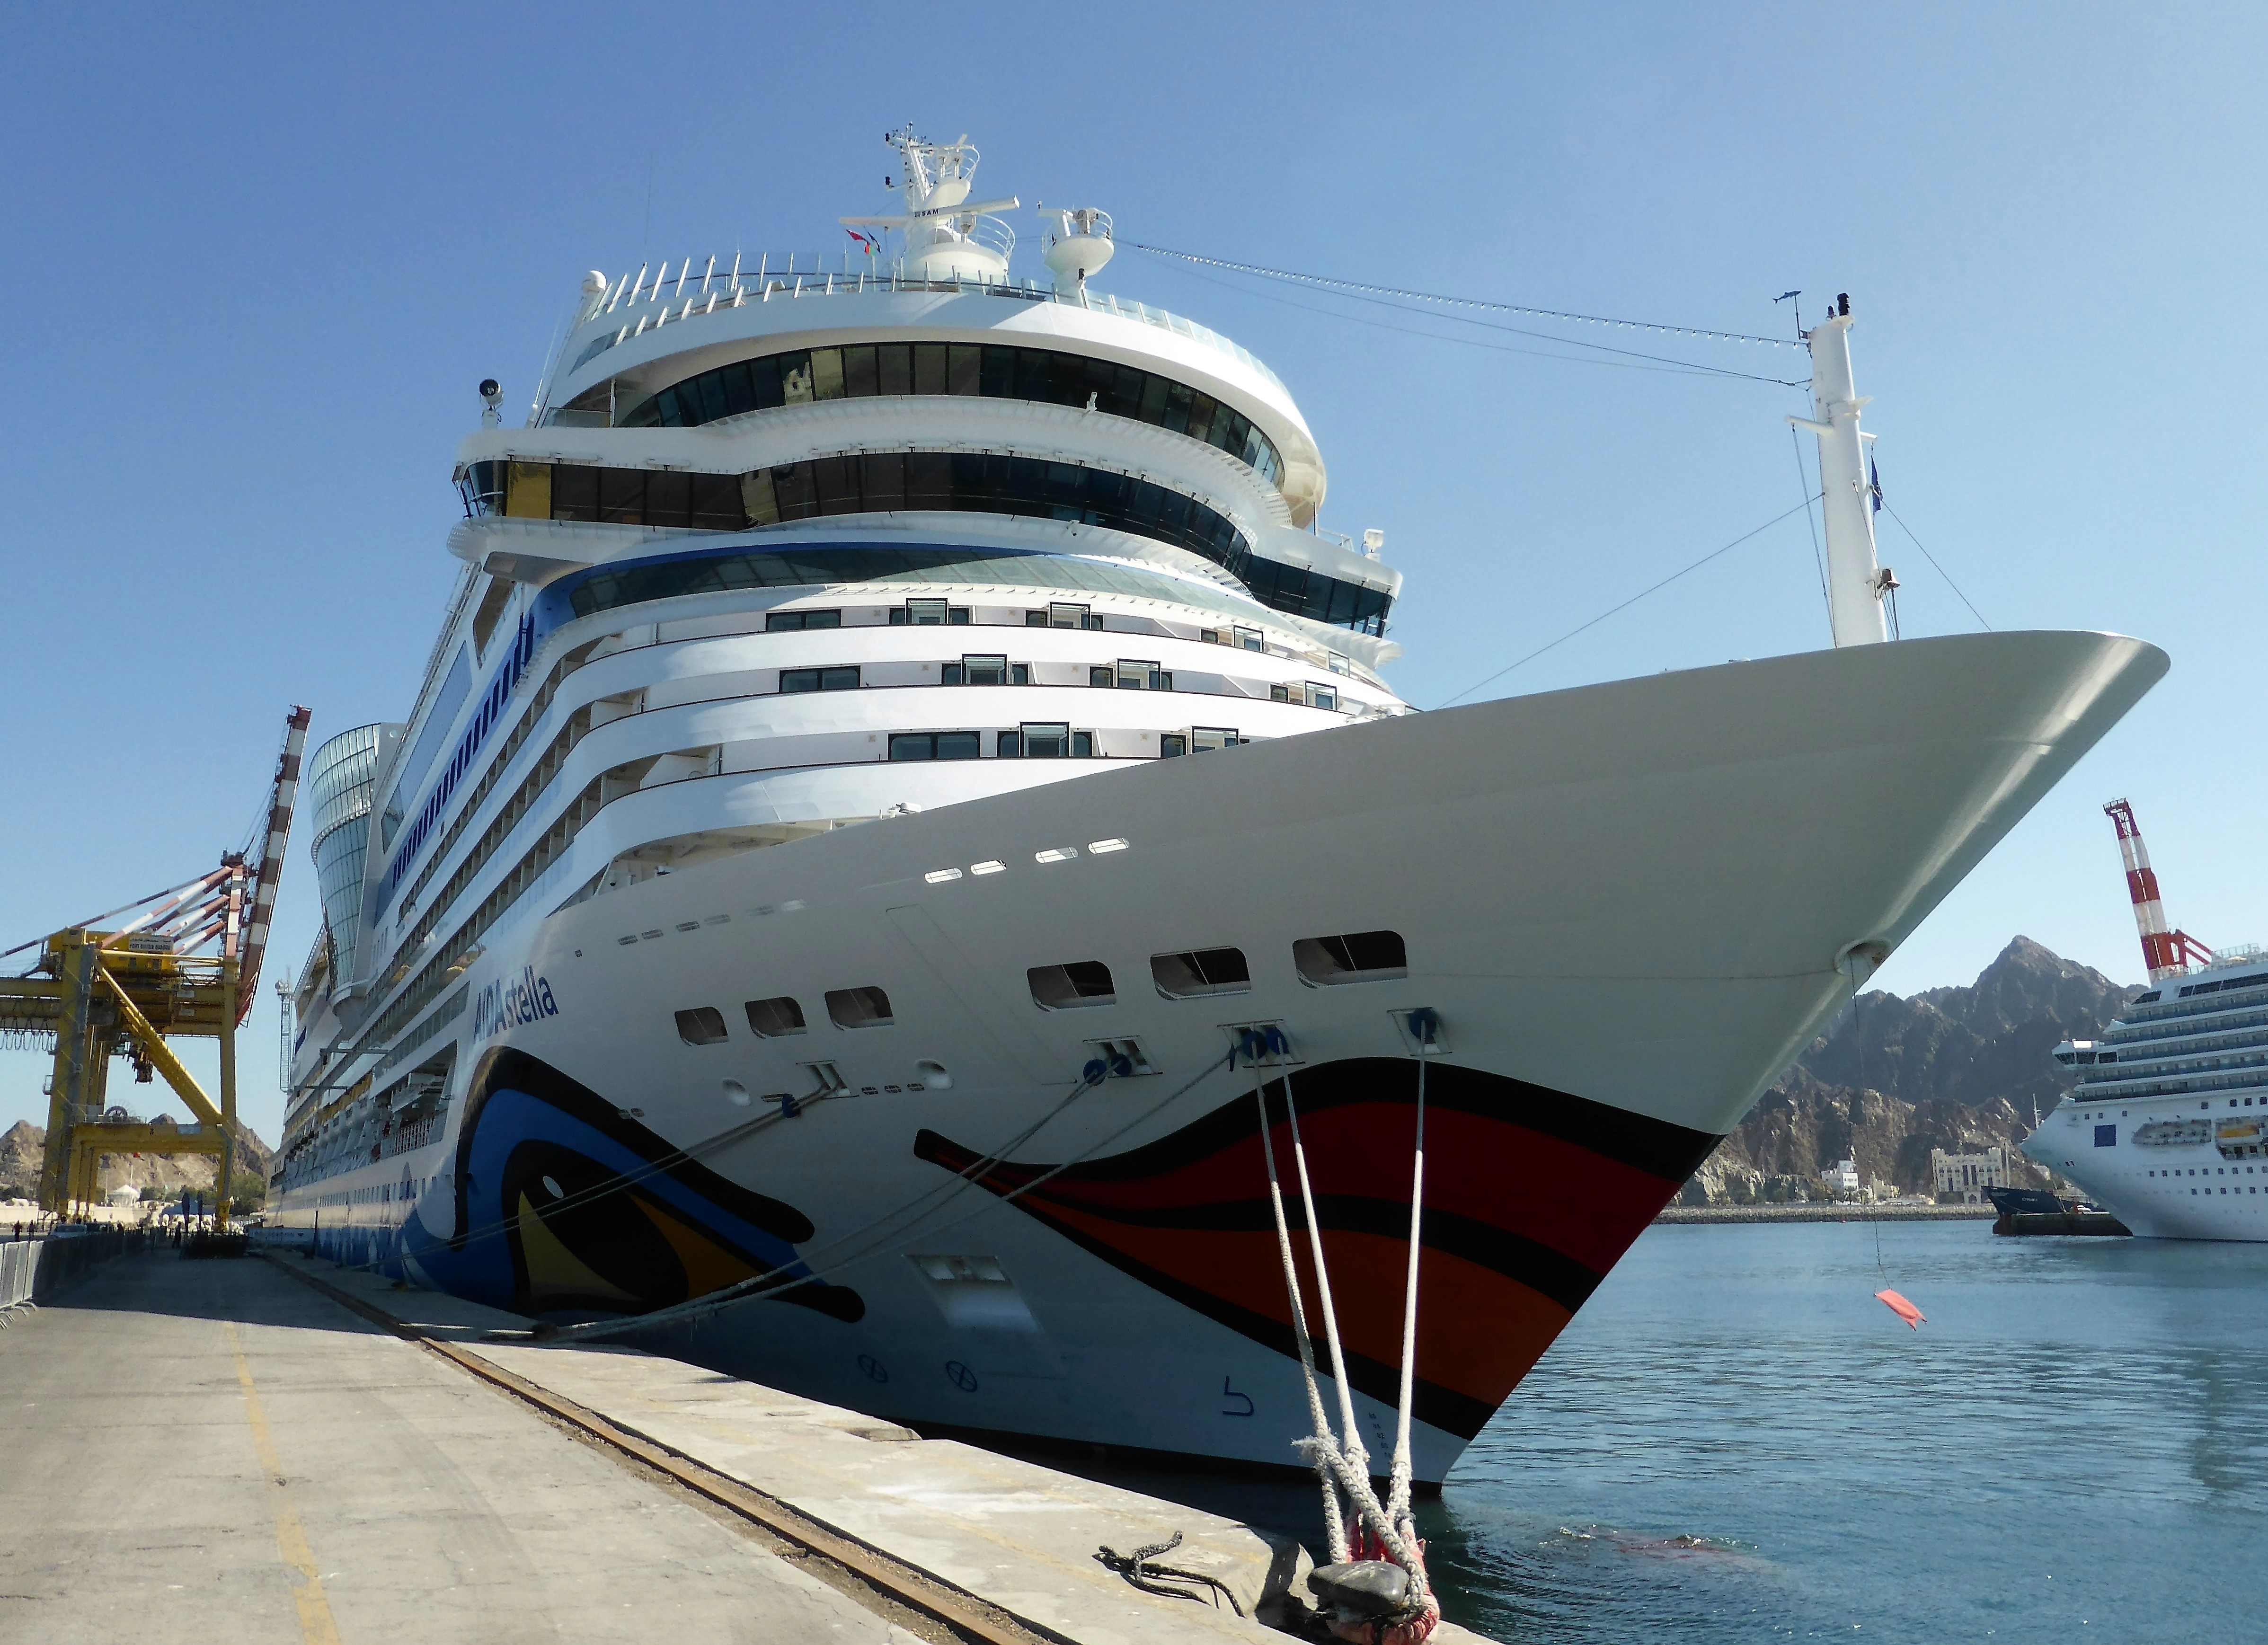
sea, boat, ship, vehicle, yacht, holiday, port, mouth, cruise, eye, watercraft, cruise ship, motor ship, passenger ship, luxury yacht, ocean liner, naval architecture